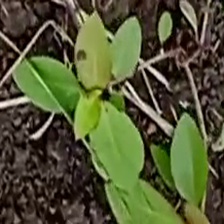
Weed species: Moti_dudhi(Euphorbia_geneculata_L)